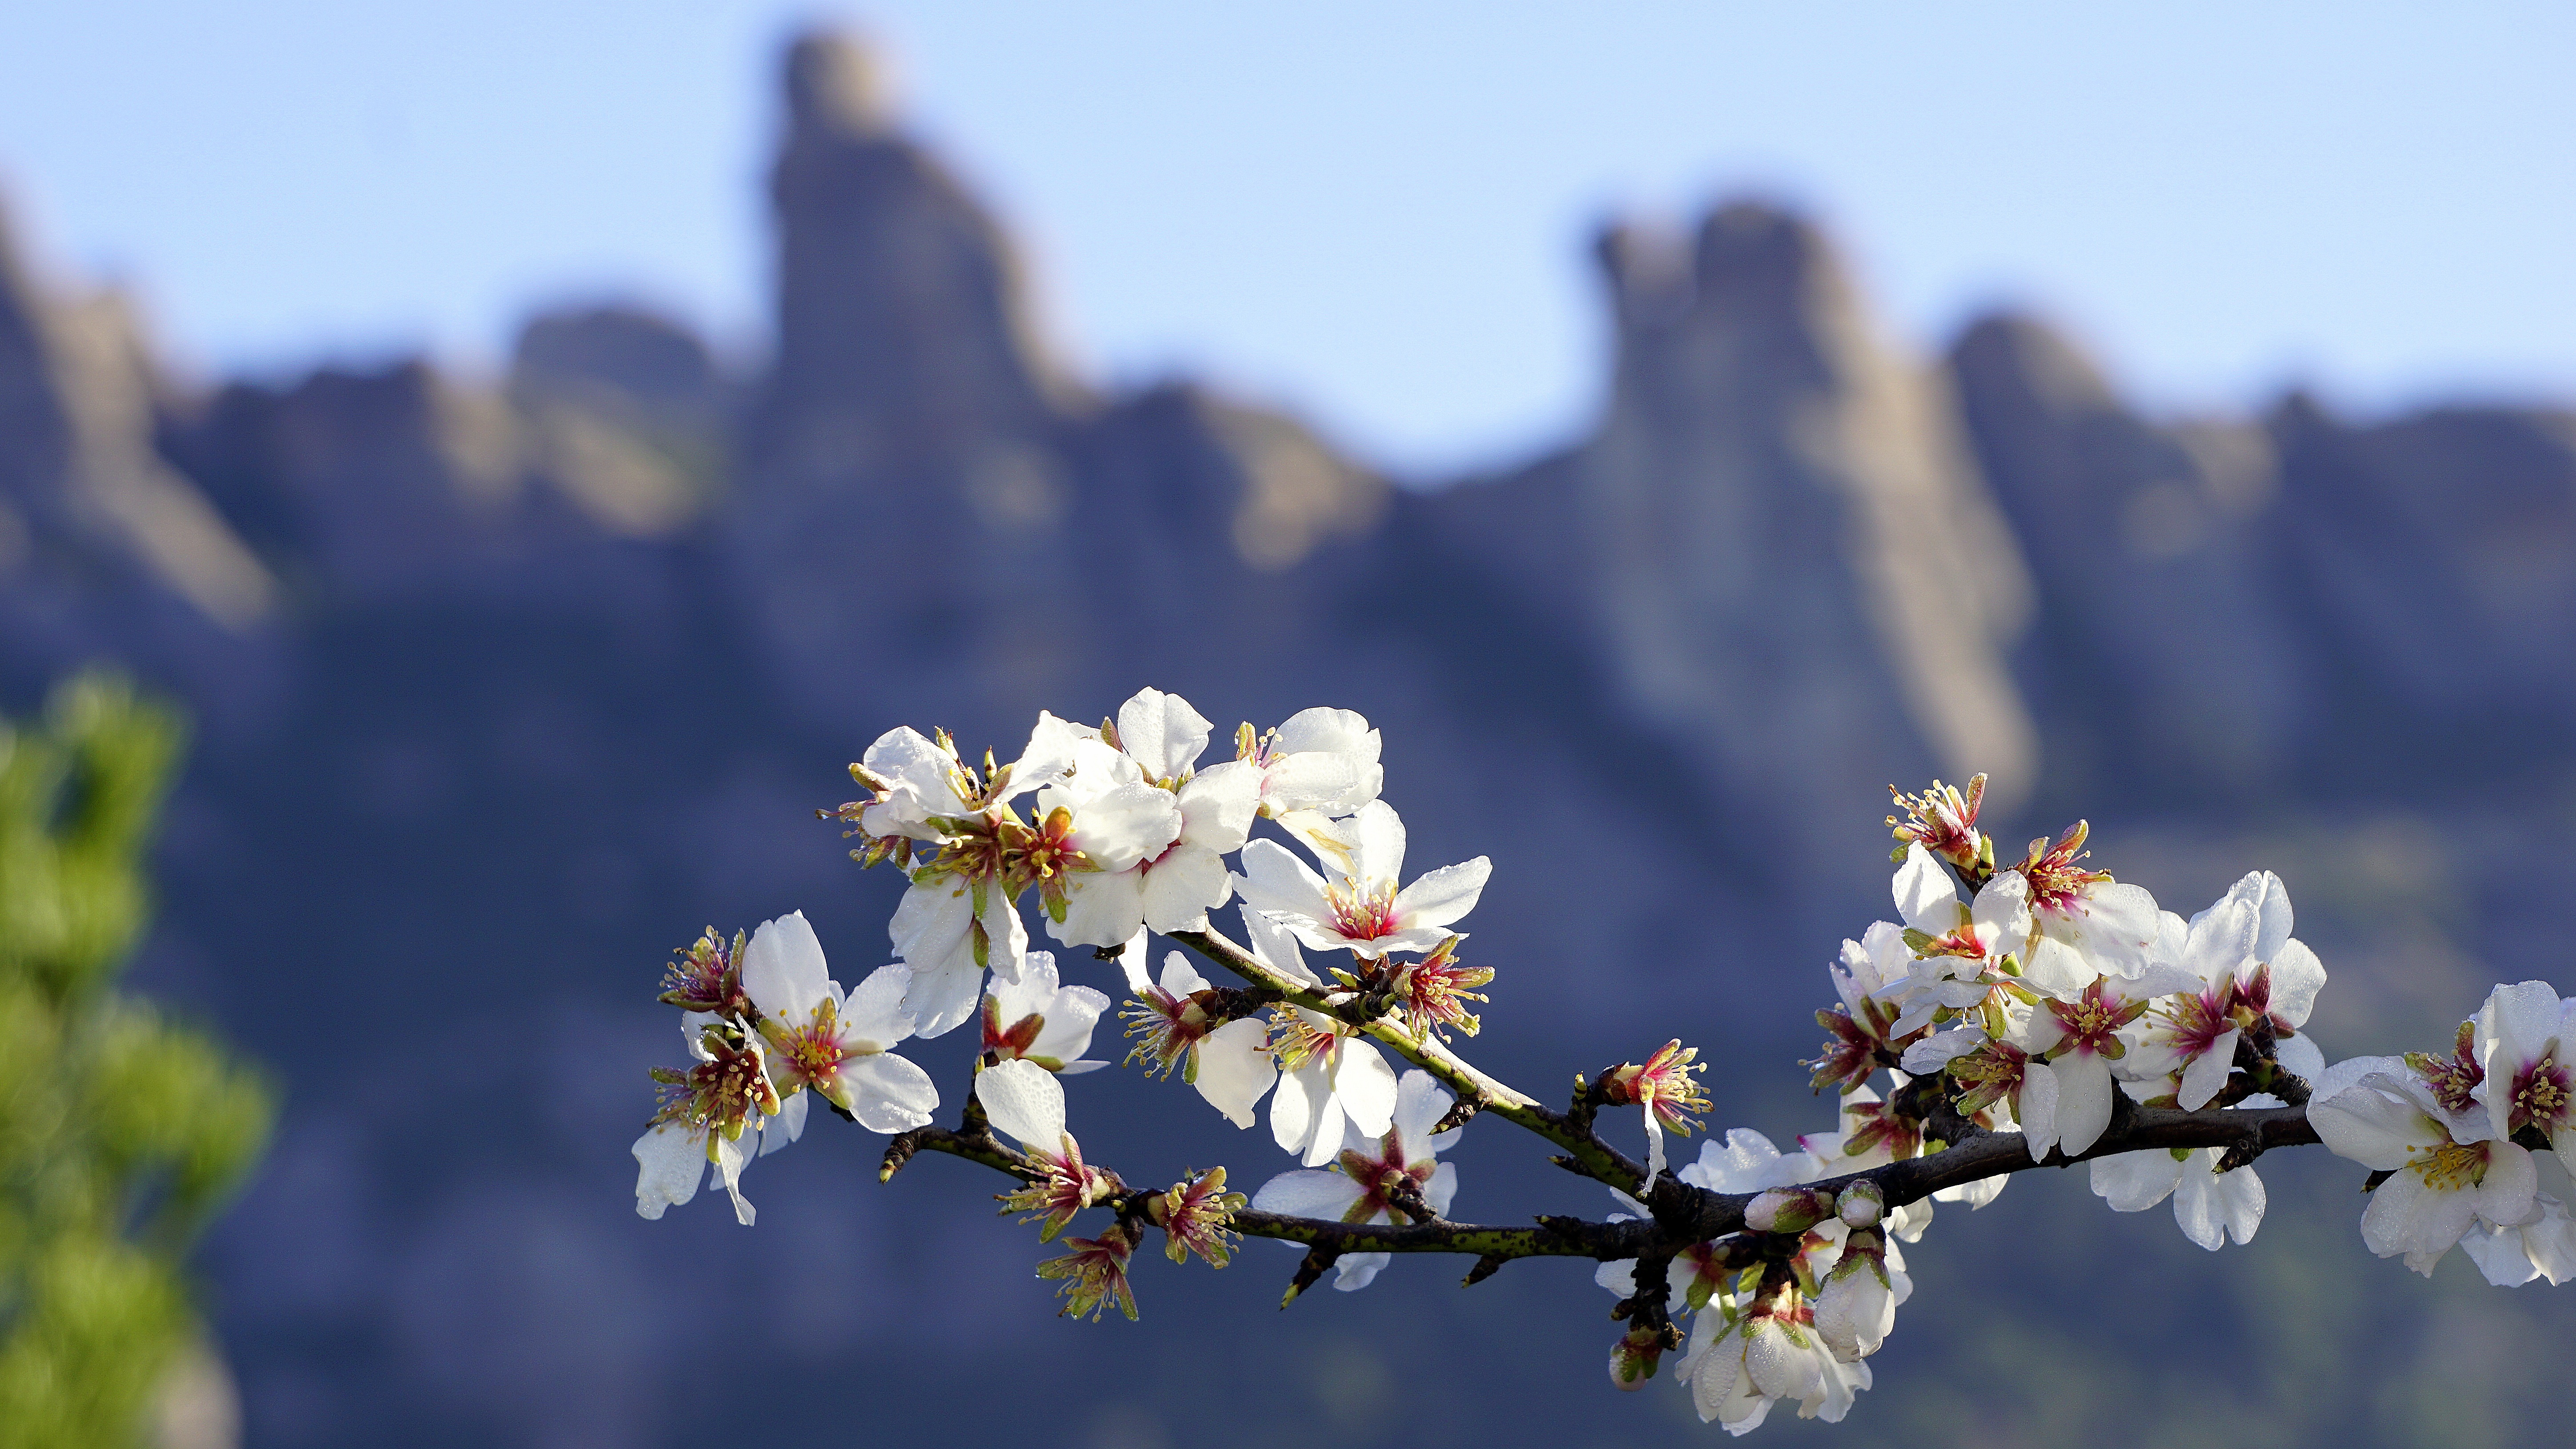
tree, nature, branch, blossom, plant, sky, white, sunlight, flower, petal, spring, produce, botany, flora, season, cherry blossom, wildflower, flowers, close up, flowering, macro photography, almond tree, almond branch in bloom, almond tree nature